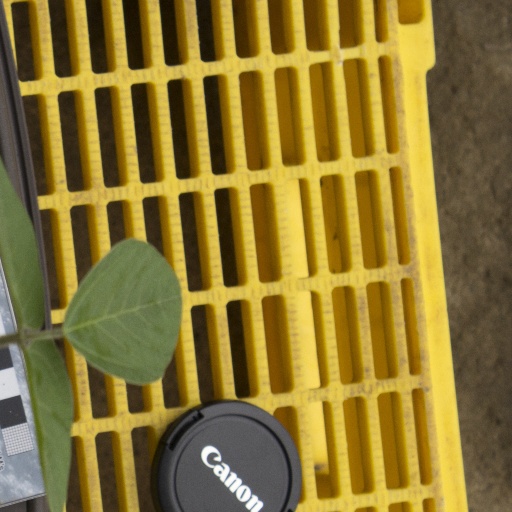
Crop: soybean